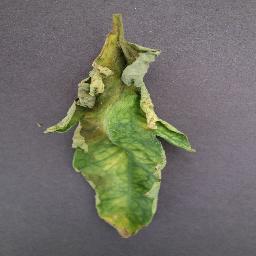
Label: Tomato___Late_blight